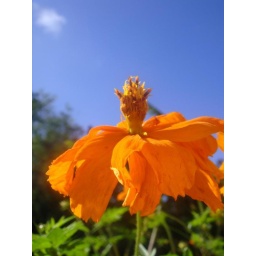
Yellow flower in blue sky